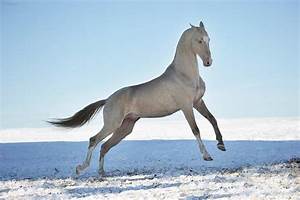
Label: horse